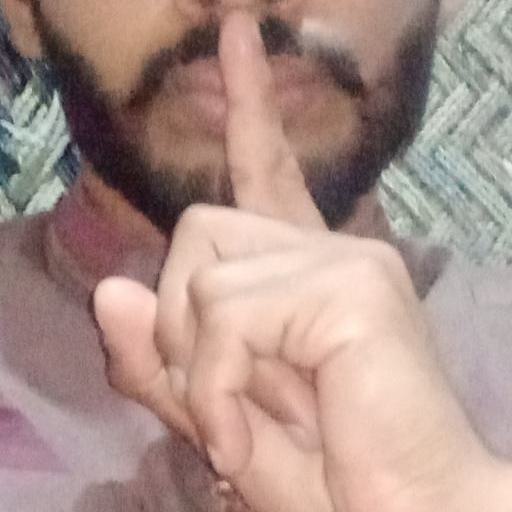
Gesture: mute